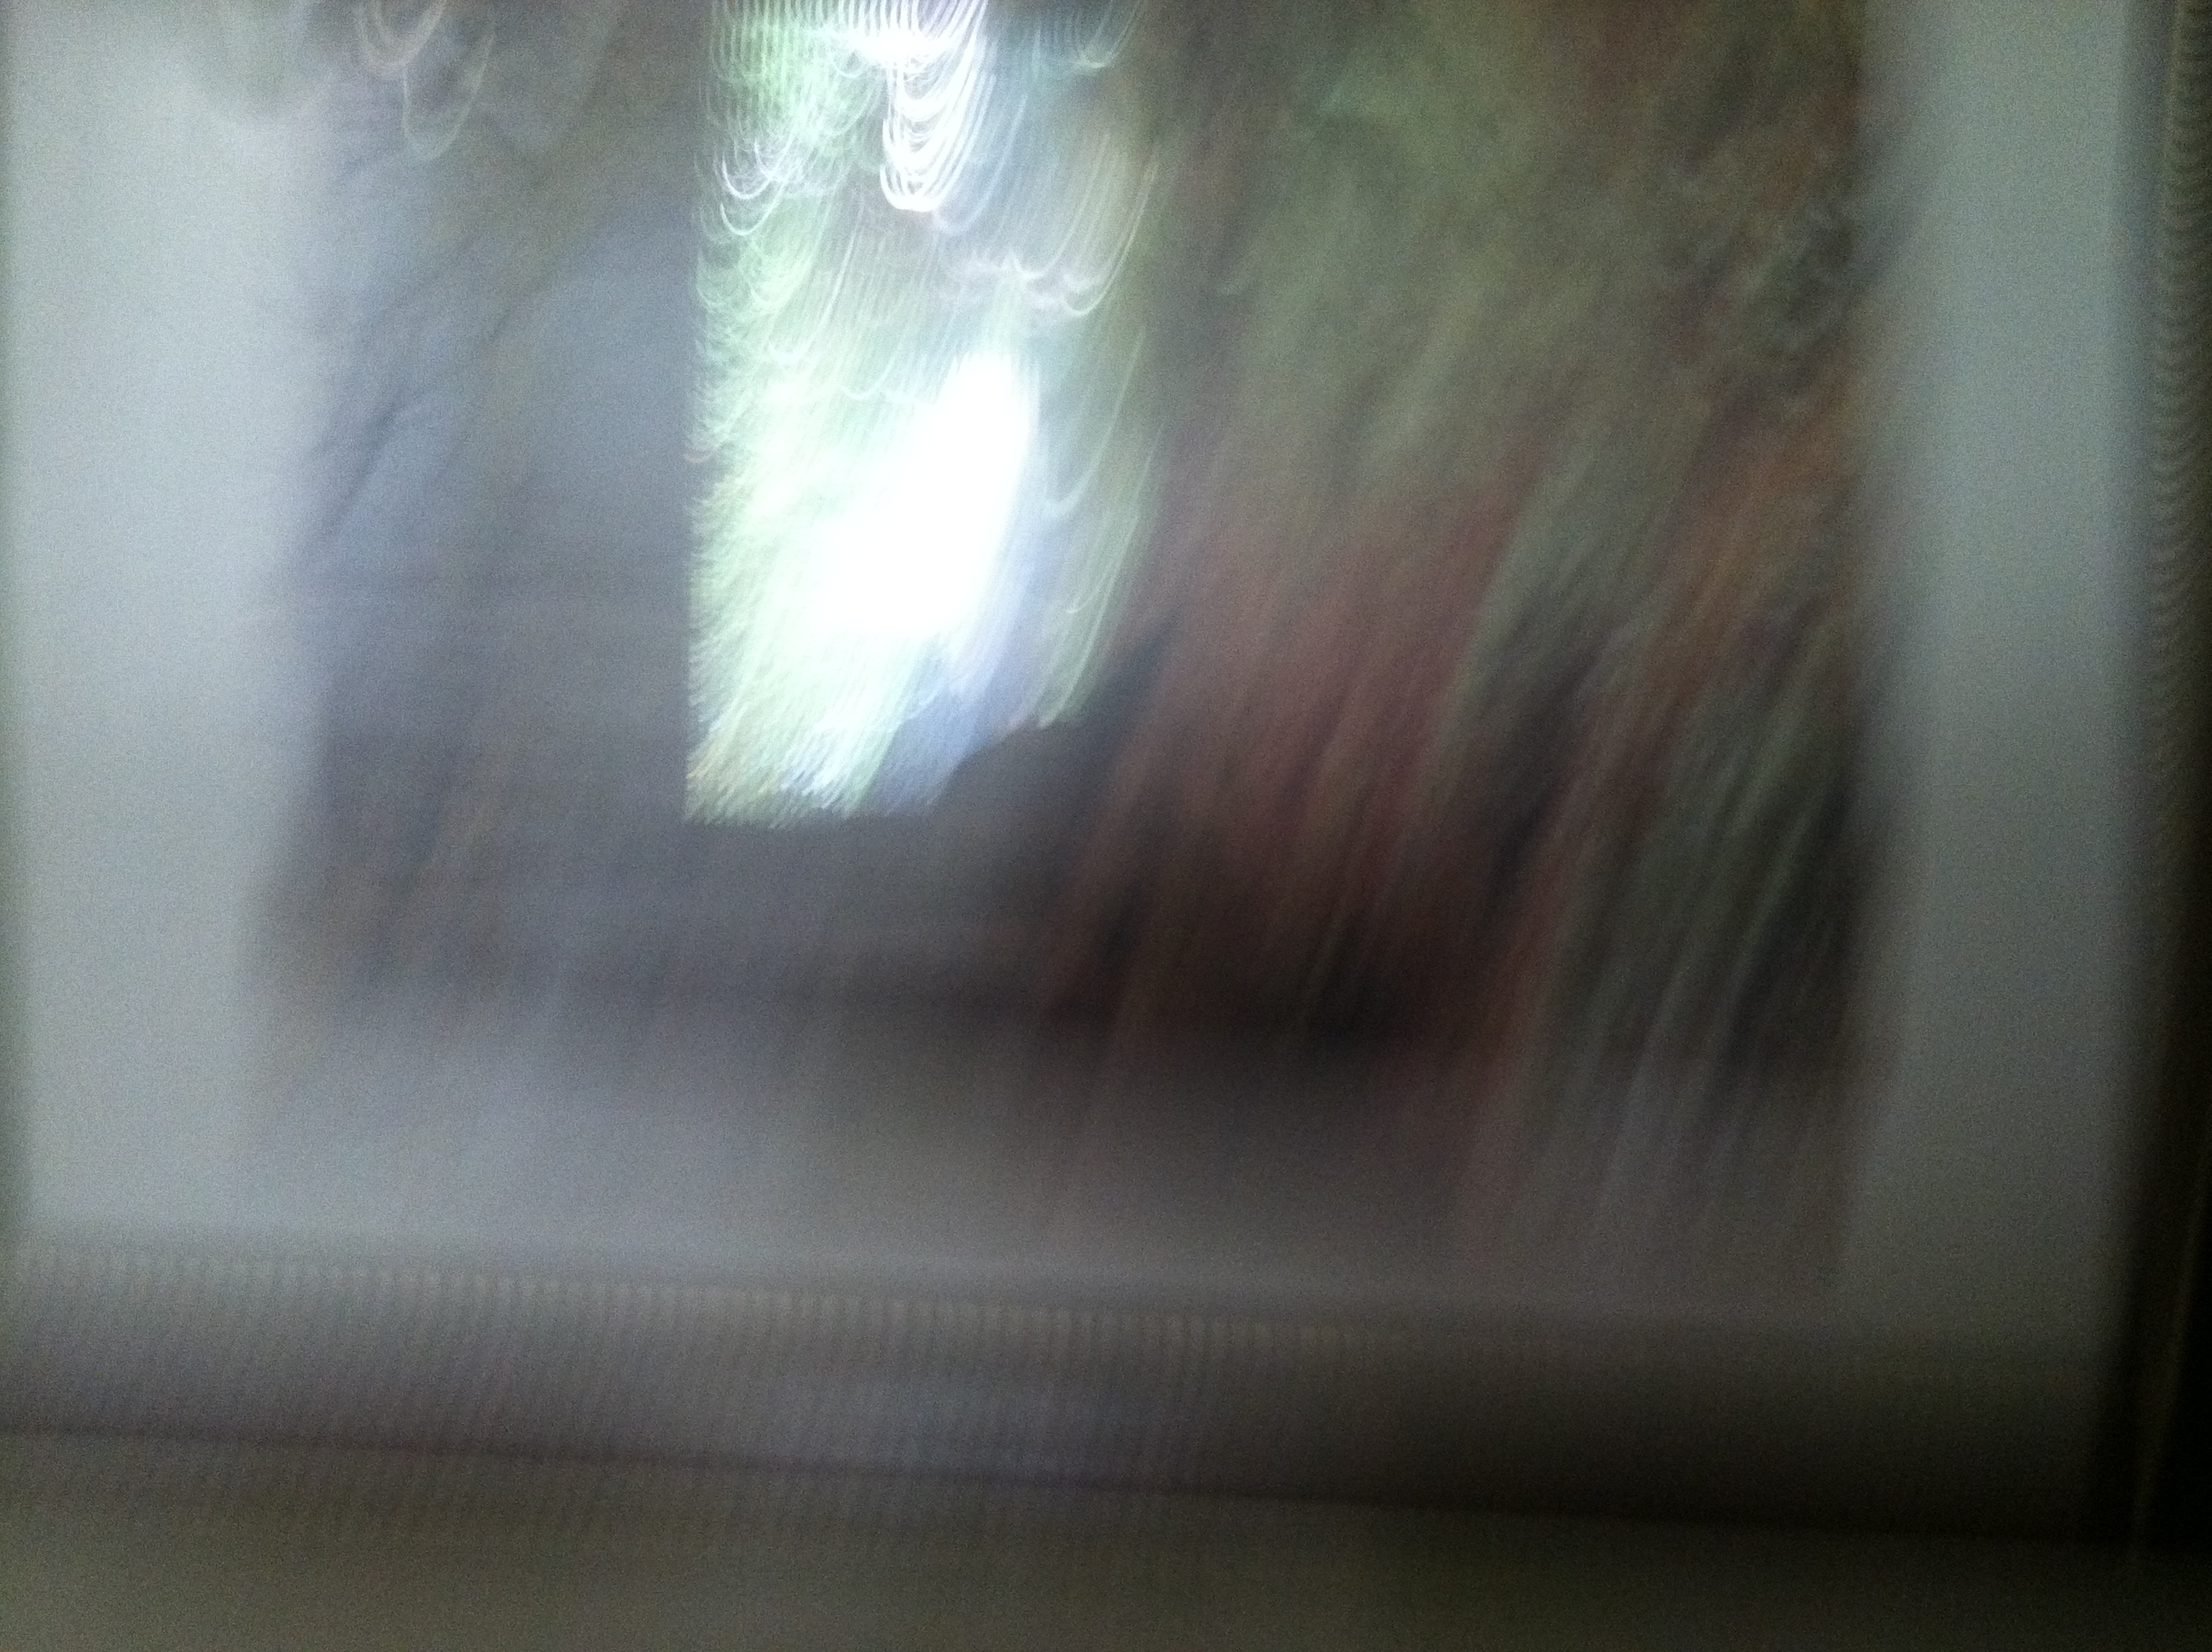Question: What is in this picture?
Answer: unanswerable